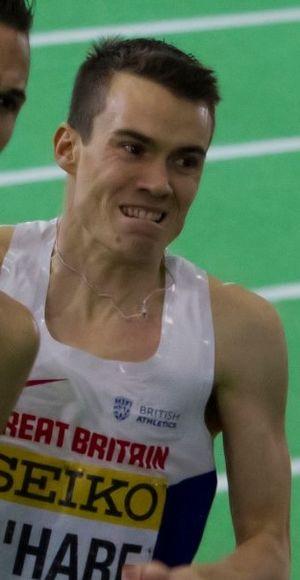
Chris O'Hare est un athlète britannique, spécialiste du 1 500 m.